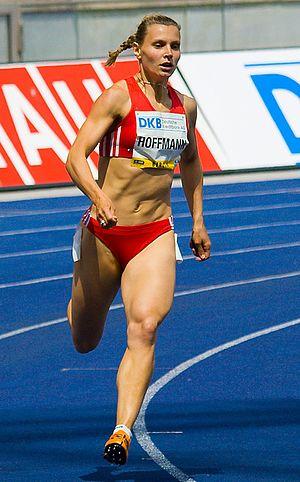
Claudia Hoffmann est une athlète allemande spécialiste du 400 mètres.